Parma, Ohio

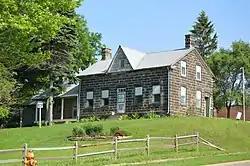
Phillip Henninger House, built in 1842, is listed on the National Register of Historic Places.

On the same day, a public notice was issued to qualified electors by the County Commissioners. They met at the Samuel Freeman House on April 3, 1826, to elect township officers according to the law. It was then that the first eleven officers were elected to lead the new government.